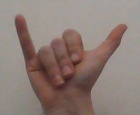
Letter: ya